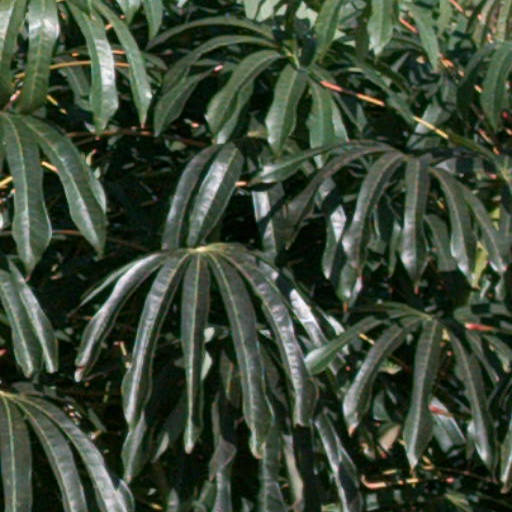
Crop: cassava